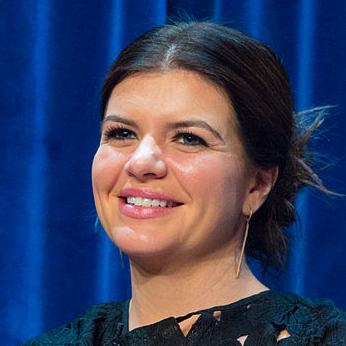
Age: 33